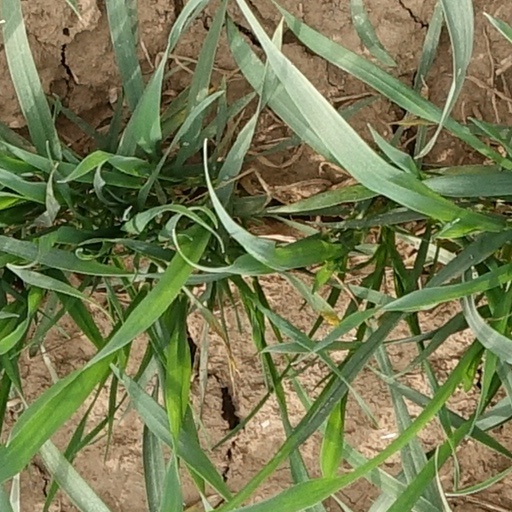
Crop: wheat